Illegalism

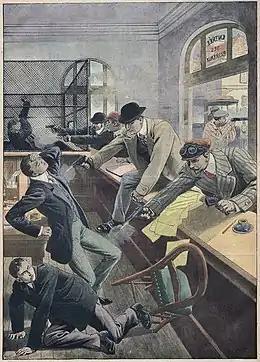
Attack of the Société Générale Chantilly headquarters by the Bonnot Gang (1912)

Illegalism is a tendency within anarchism that emerged in Western Europe in the last decades of the 19th century. Closely linked to and dependent on European individualist anarchism, it encompasses anarchists who aim to carry out their struggle through criminal acts. A significant theoretical foundation for them is the idea of individual reclamation. This concept is the idea that since capitalists would steal from the people, it would be legitimate to steal back from capitalists. Illegalists were generally characterized by their strong commitment to this principle of individual reclamation.